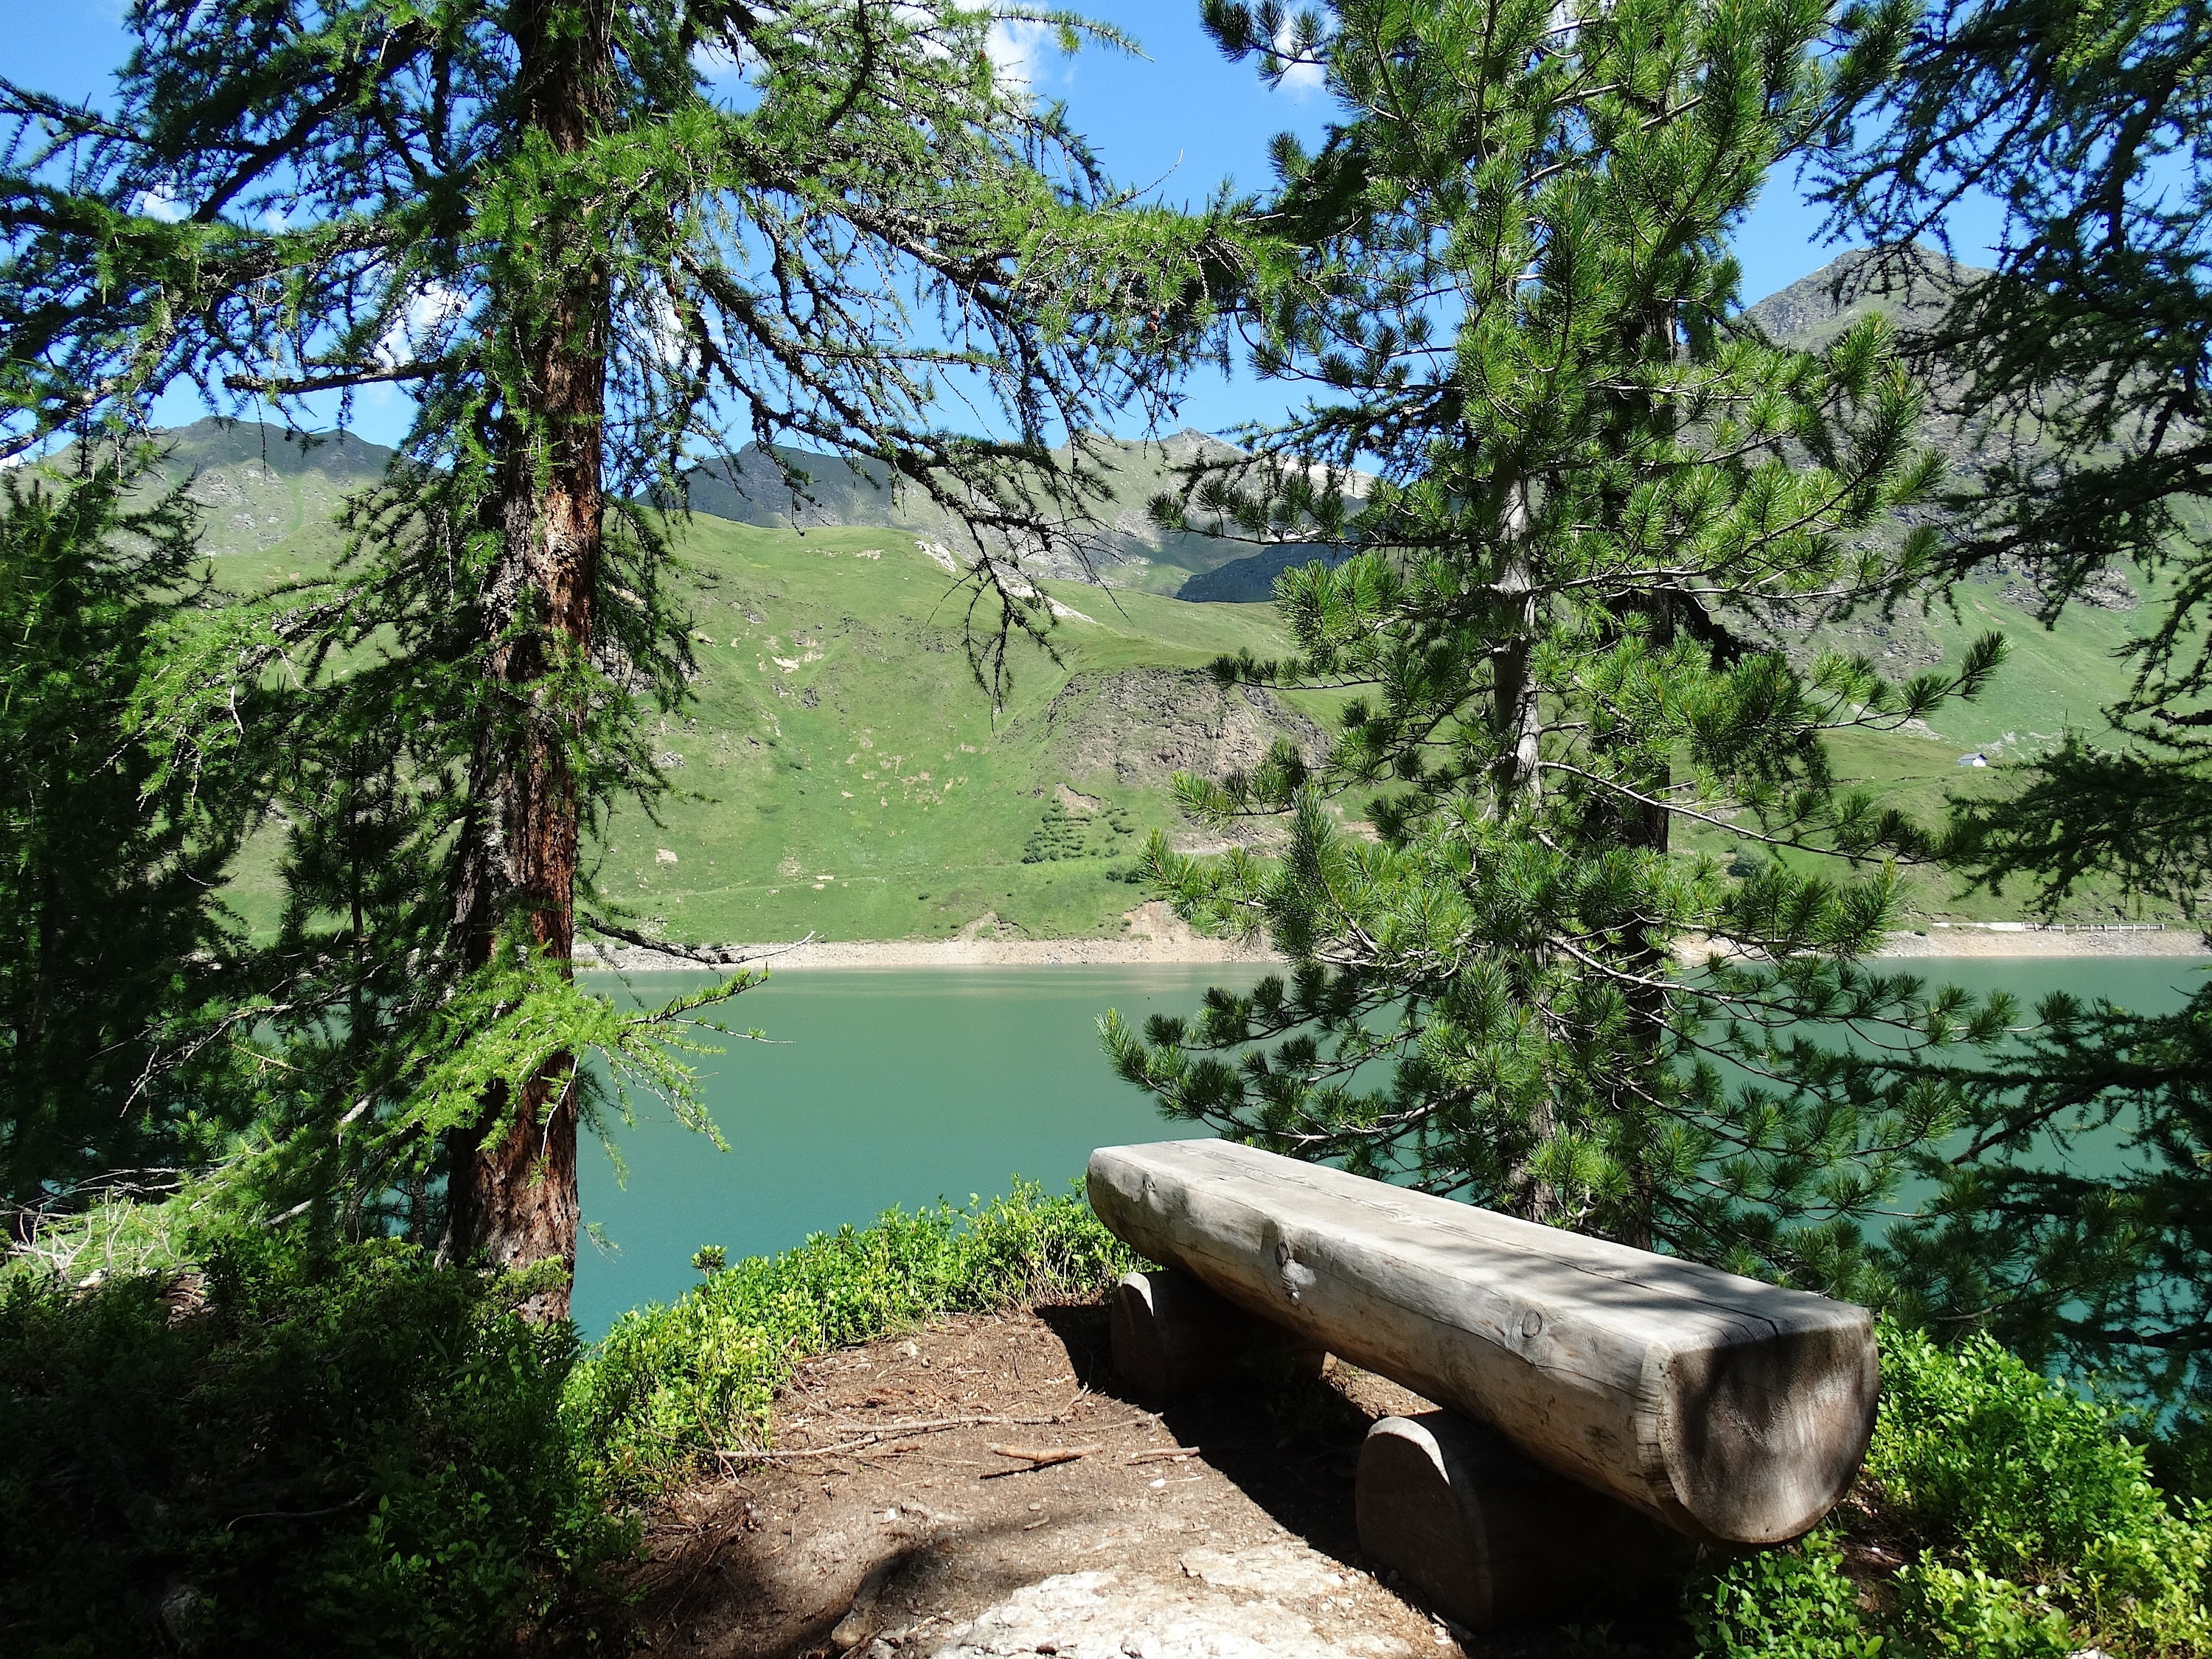
tree, water, nature, forest, wilderness, trail, bench, lake, river, pond, stream, green, jungle, relax, alpine, rest, waterway, body of water, conifer, wooden bench, rainforest, outlook, bergsee, woodland, habitat, enjoy, rural area, recover